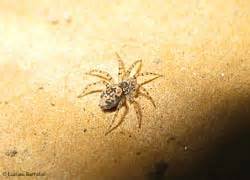
Label: spider